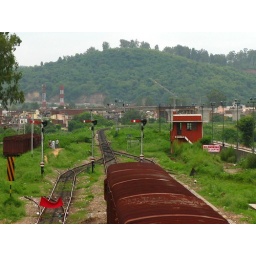
Jalandhar end of Chakki Bank as seen from the FOB. Chakki river flow just behind the mountain seen in this picture.